Province of Westphalia

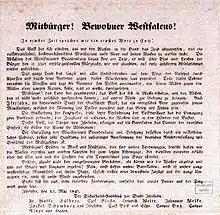
Proclamation of the Iserlohn Security Committee May 1849

In the elections to the Prussian National Assembly and the Frankfurt Parliament, the political leanings of the candidates were not the decisive factor. Rather, their reputation among the people played a central role in their nomination. In Sauerland, therefore, the conservative Joseph von Radowitz, the liberal / ultramontanist Johann Friedrich Sommer, and the democrat were all elected. Leading Westphalians in the Prussian National Assembly included the democrats Benedikt Waldeck and . In constitutional discussions in Berlin, Waldeck and Sommer played notable roles on the left and right respectively. In Frankfurt, Westphalia's representatives included Georg von Vincke, , and the later bishop Wilhelm Emmanuel von Ketteler.